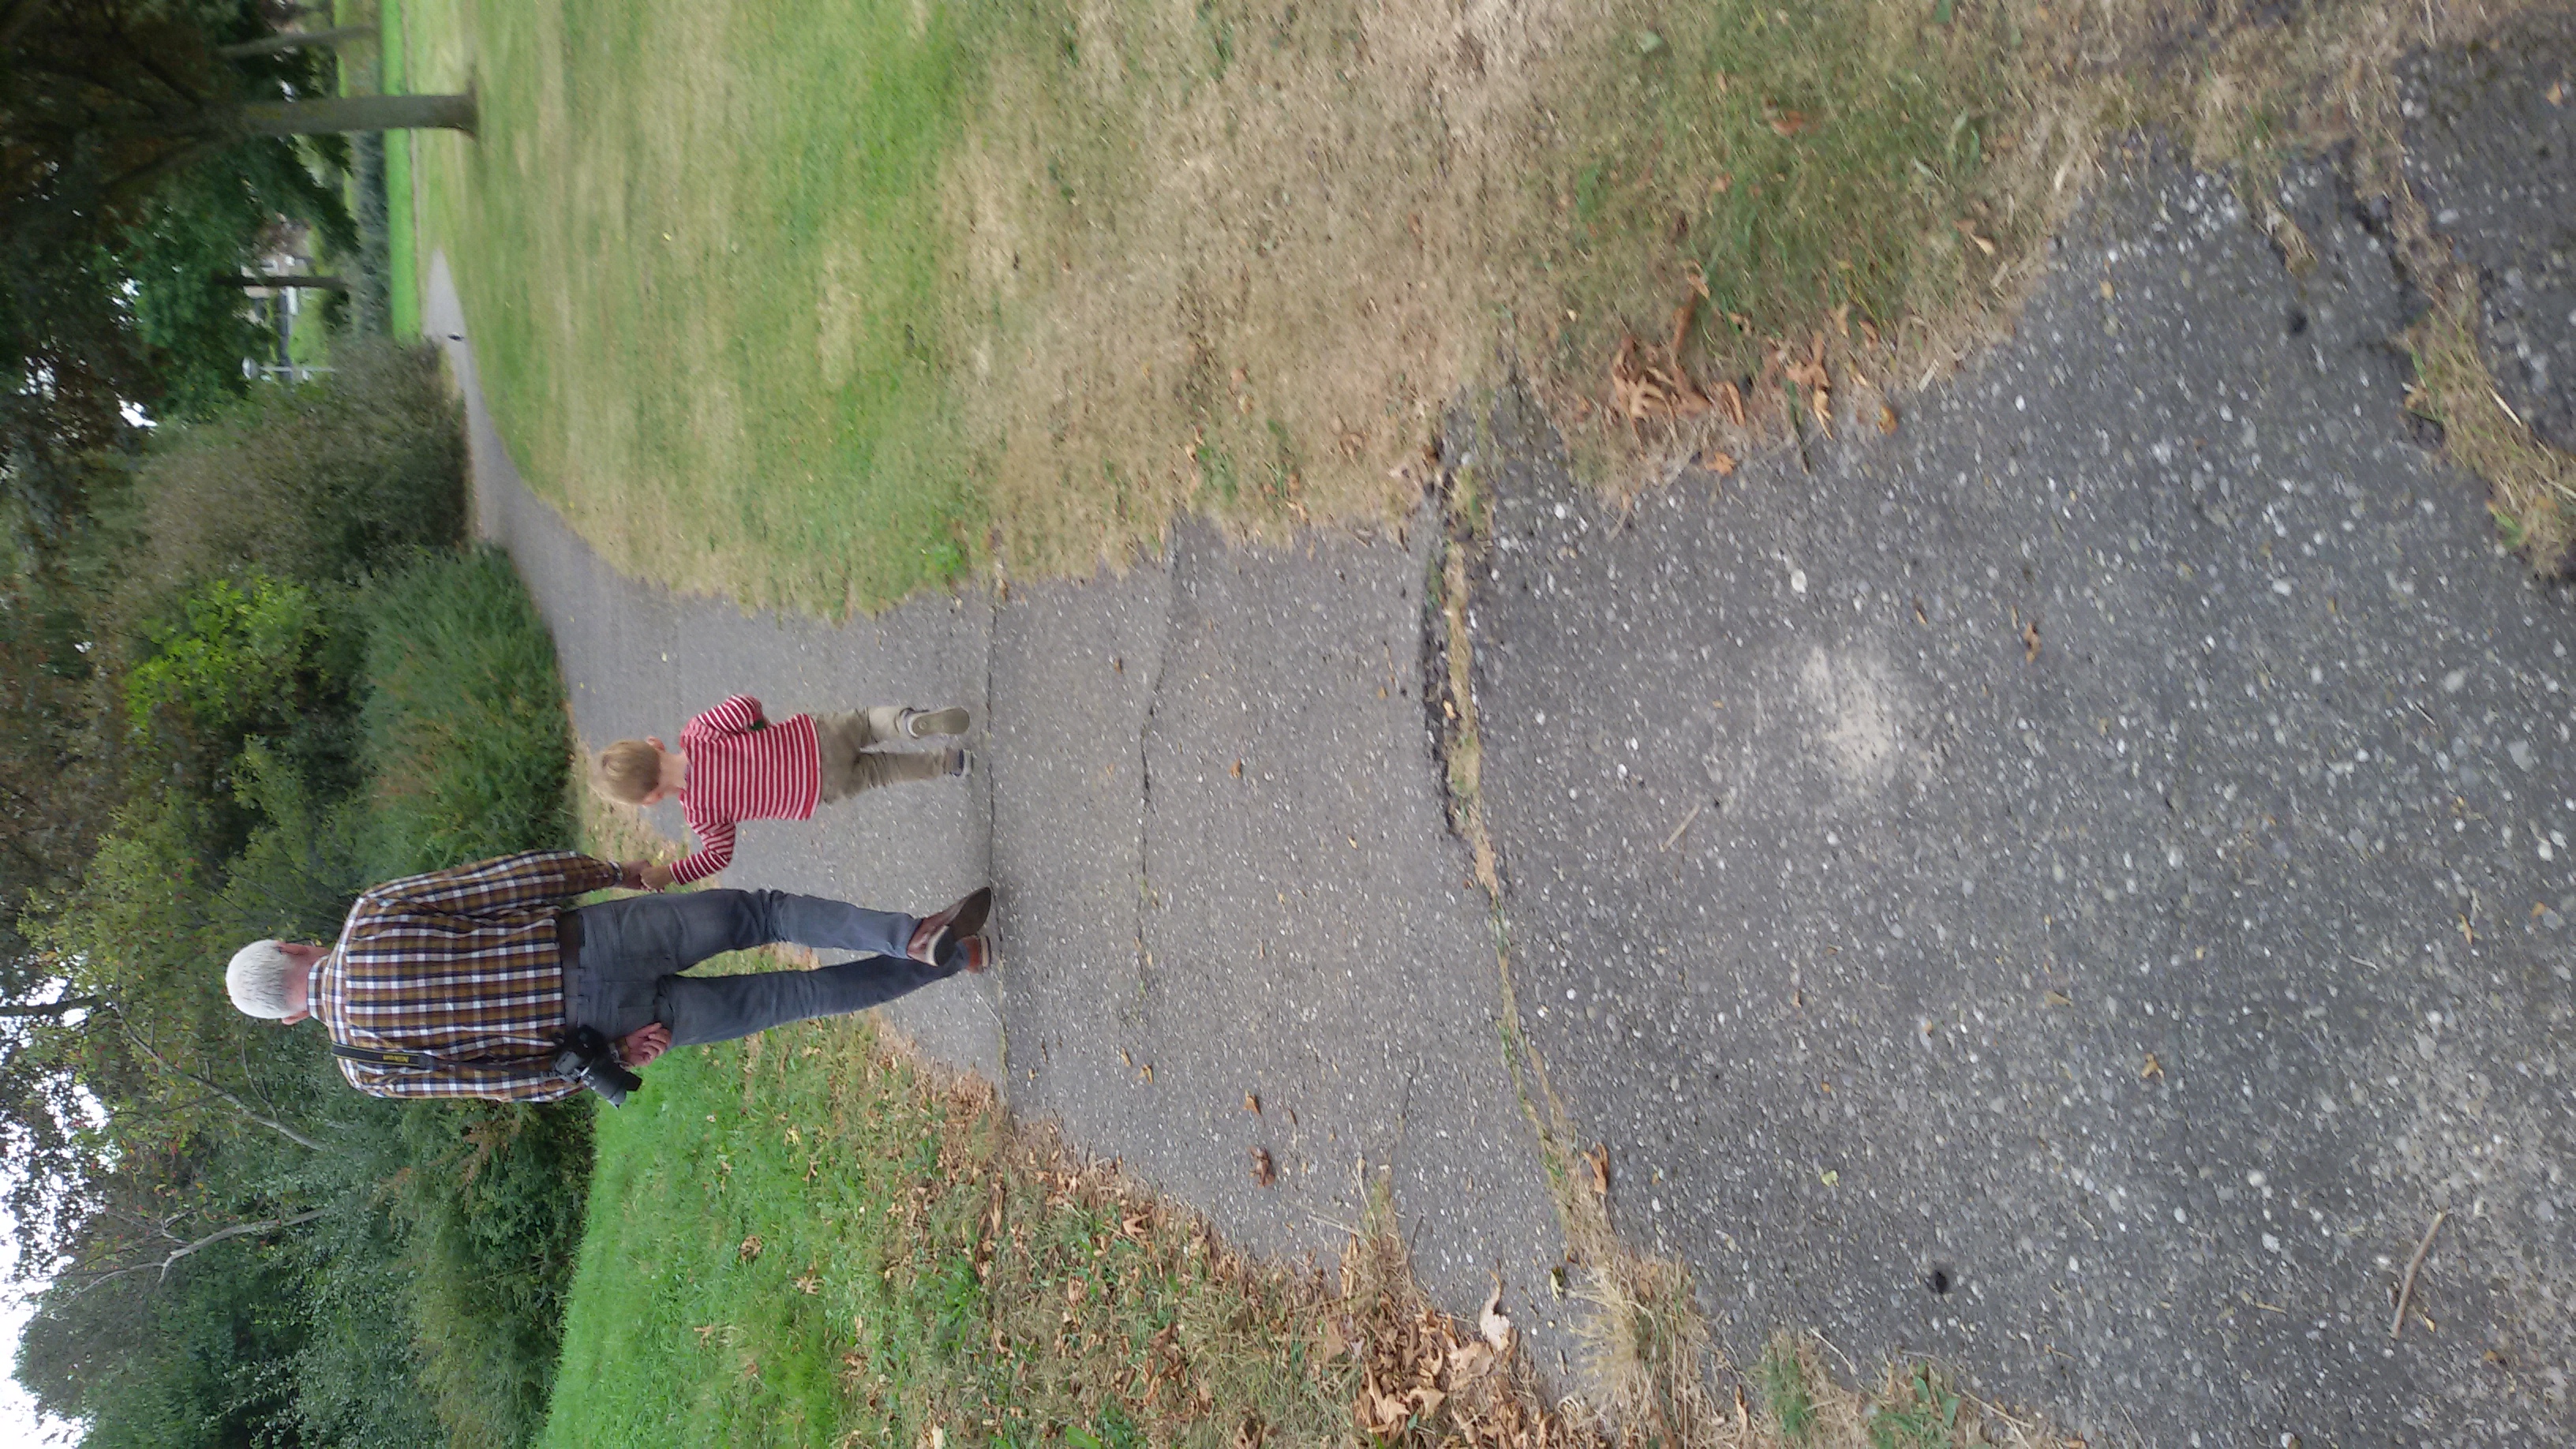
outdoor, walking, people, road, trail, lawn, sidewalk, asphalt, walkway, nikon, waterway, nederland, netherlands, outdoorphotography, urbanphotography, paulvandevelde, pdvandevelde, padagudaloma, dordrecht, stadsfotografie, nederlandinfotos, urbanfotografie, driveway, road surface